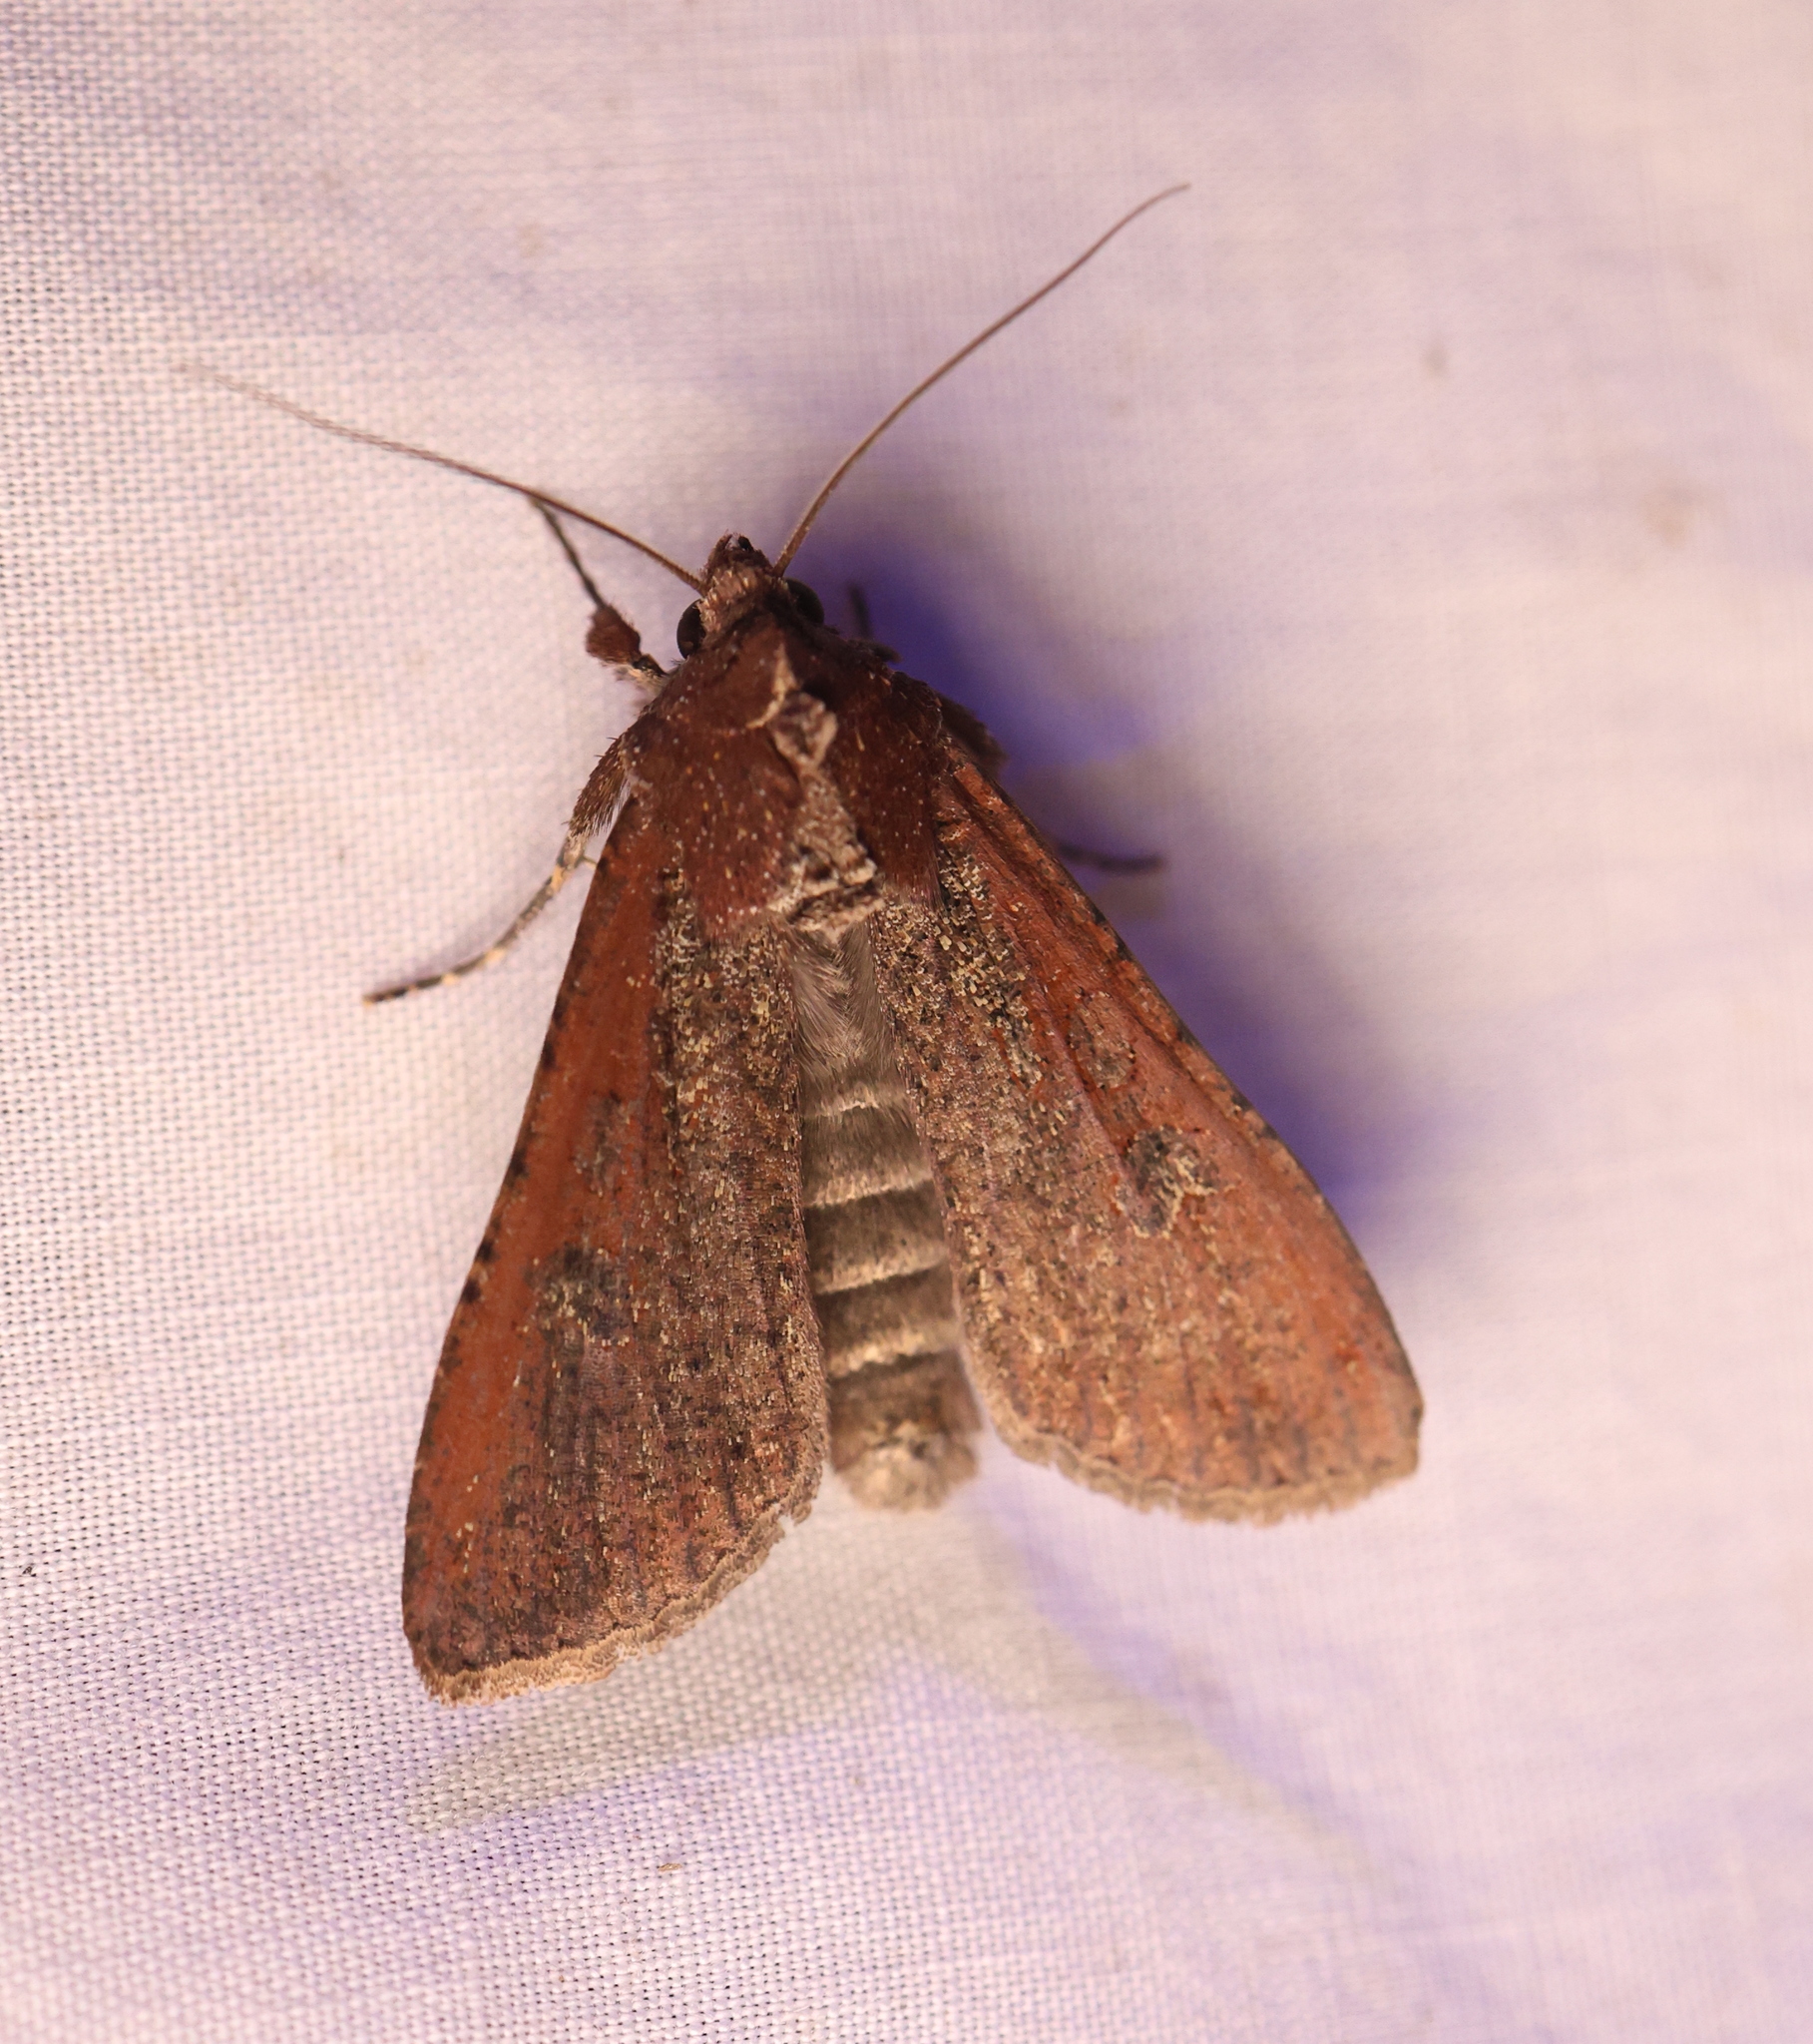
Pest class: cutworms